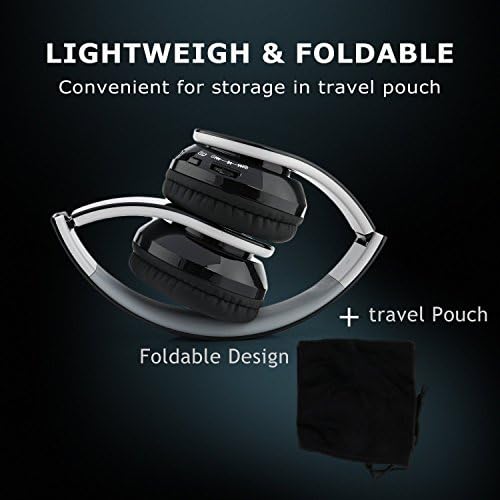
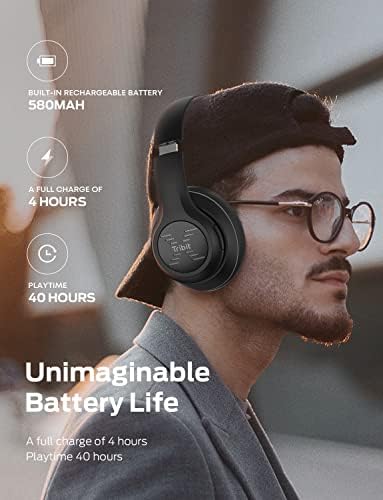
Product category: headphones
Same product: no